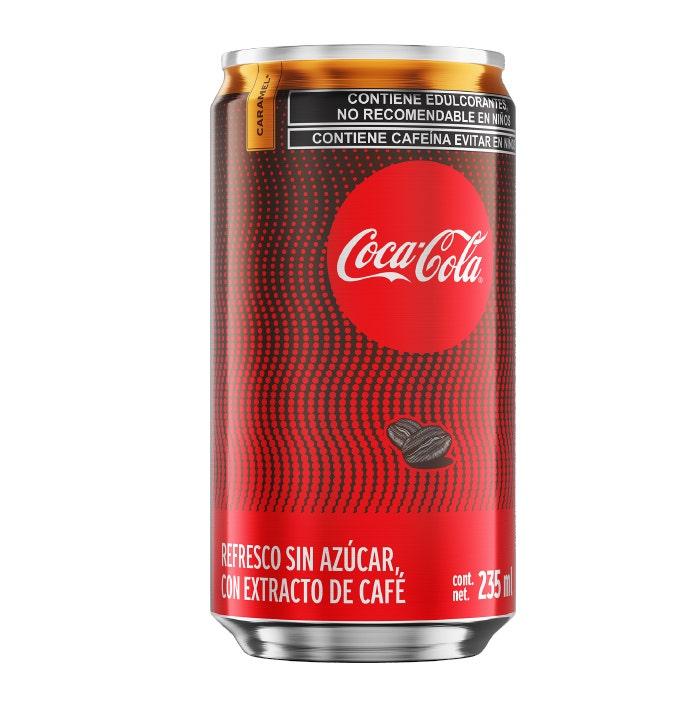
A Coca Cola soda with caramelo coffee in a 235-milliliters  can